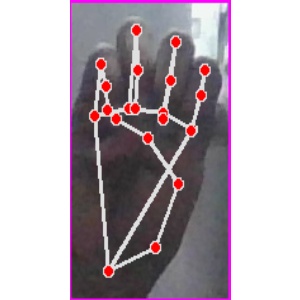
अक्षर: म